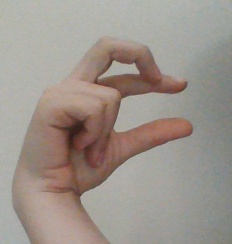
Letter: thal